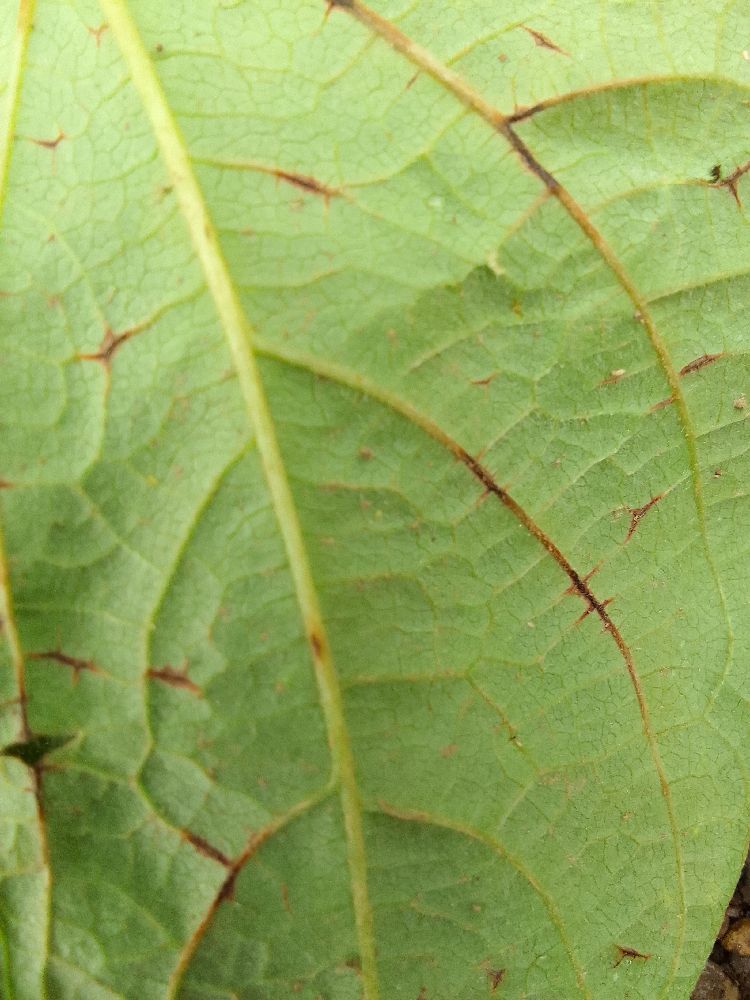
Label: anthracnose